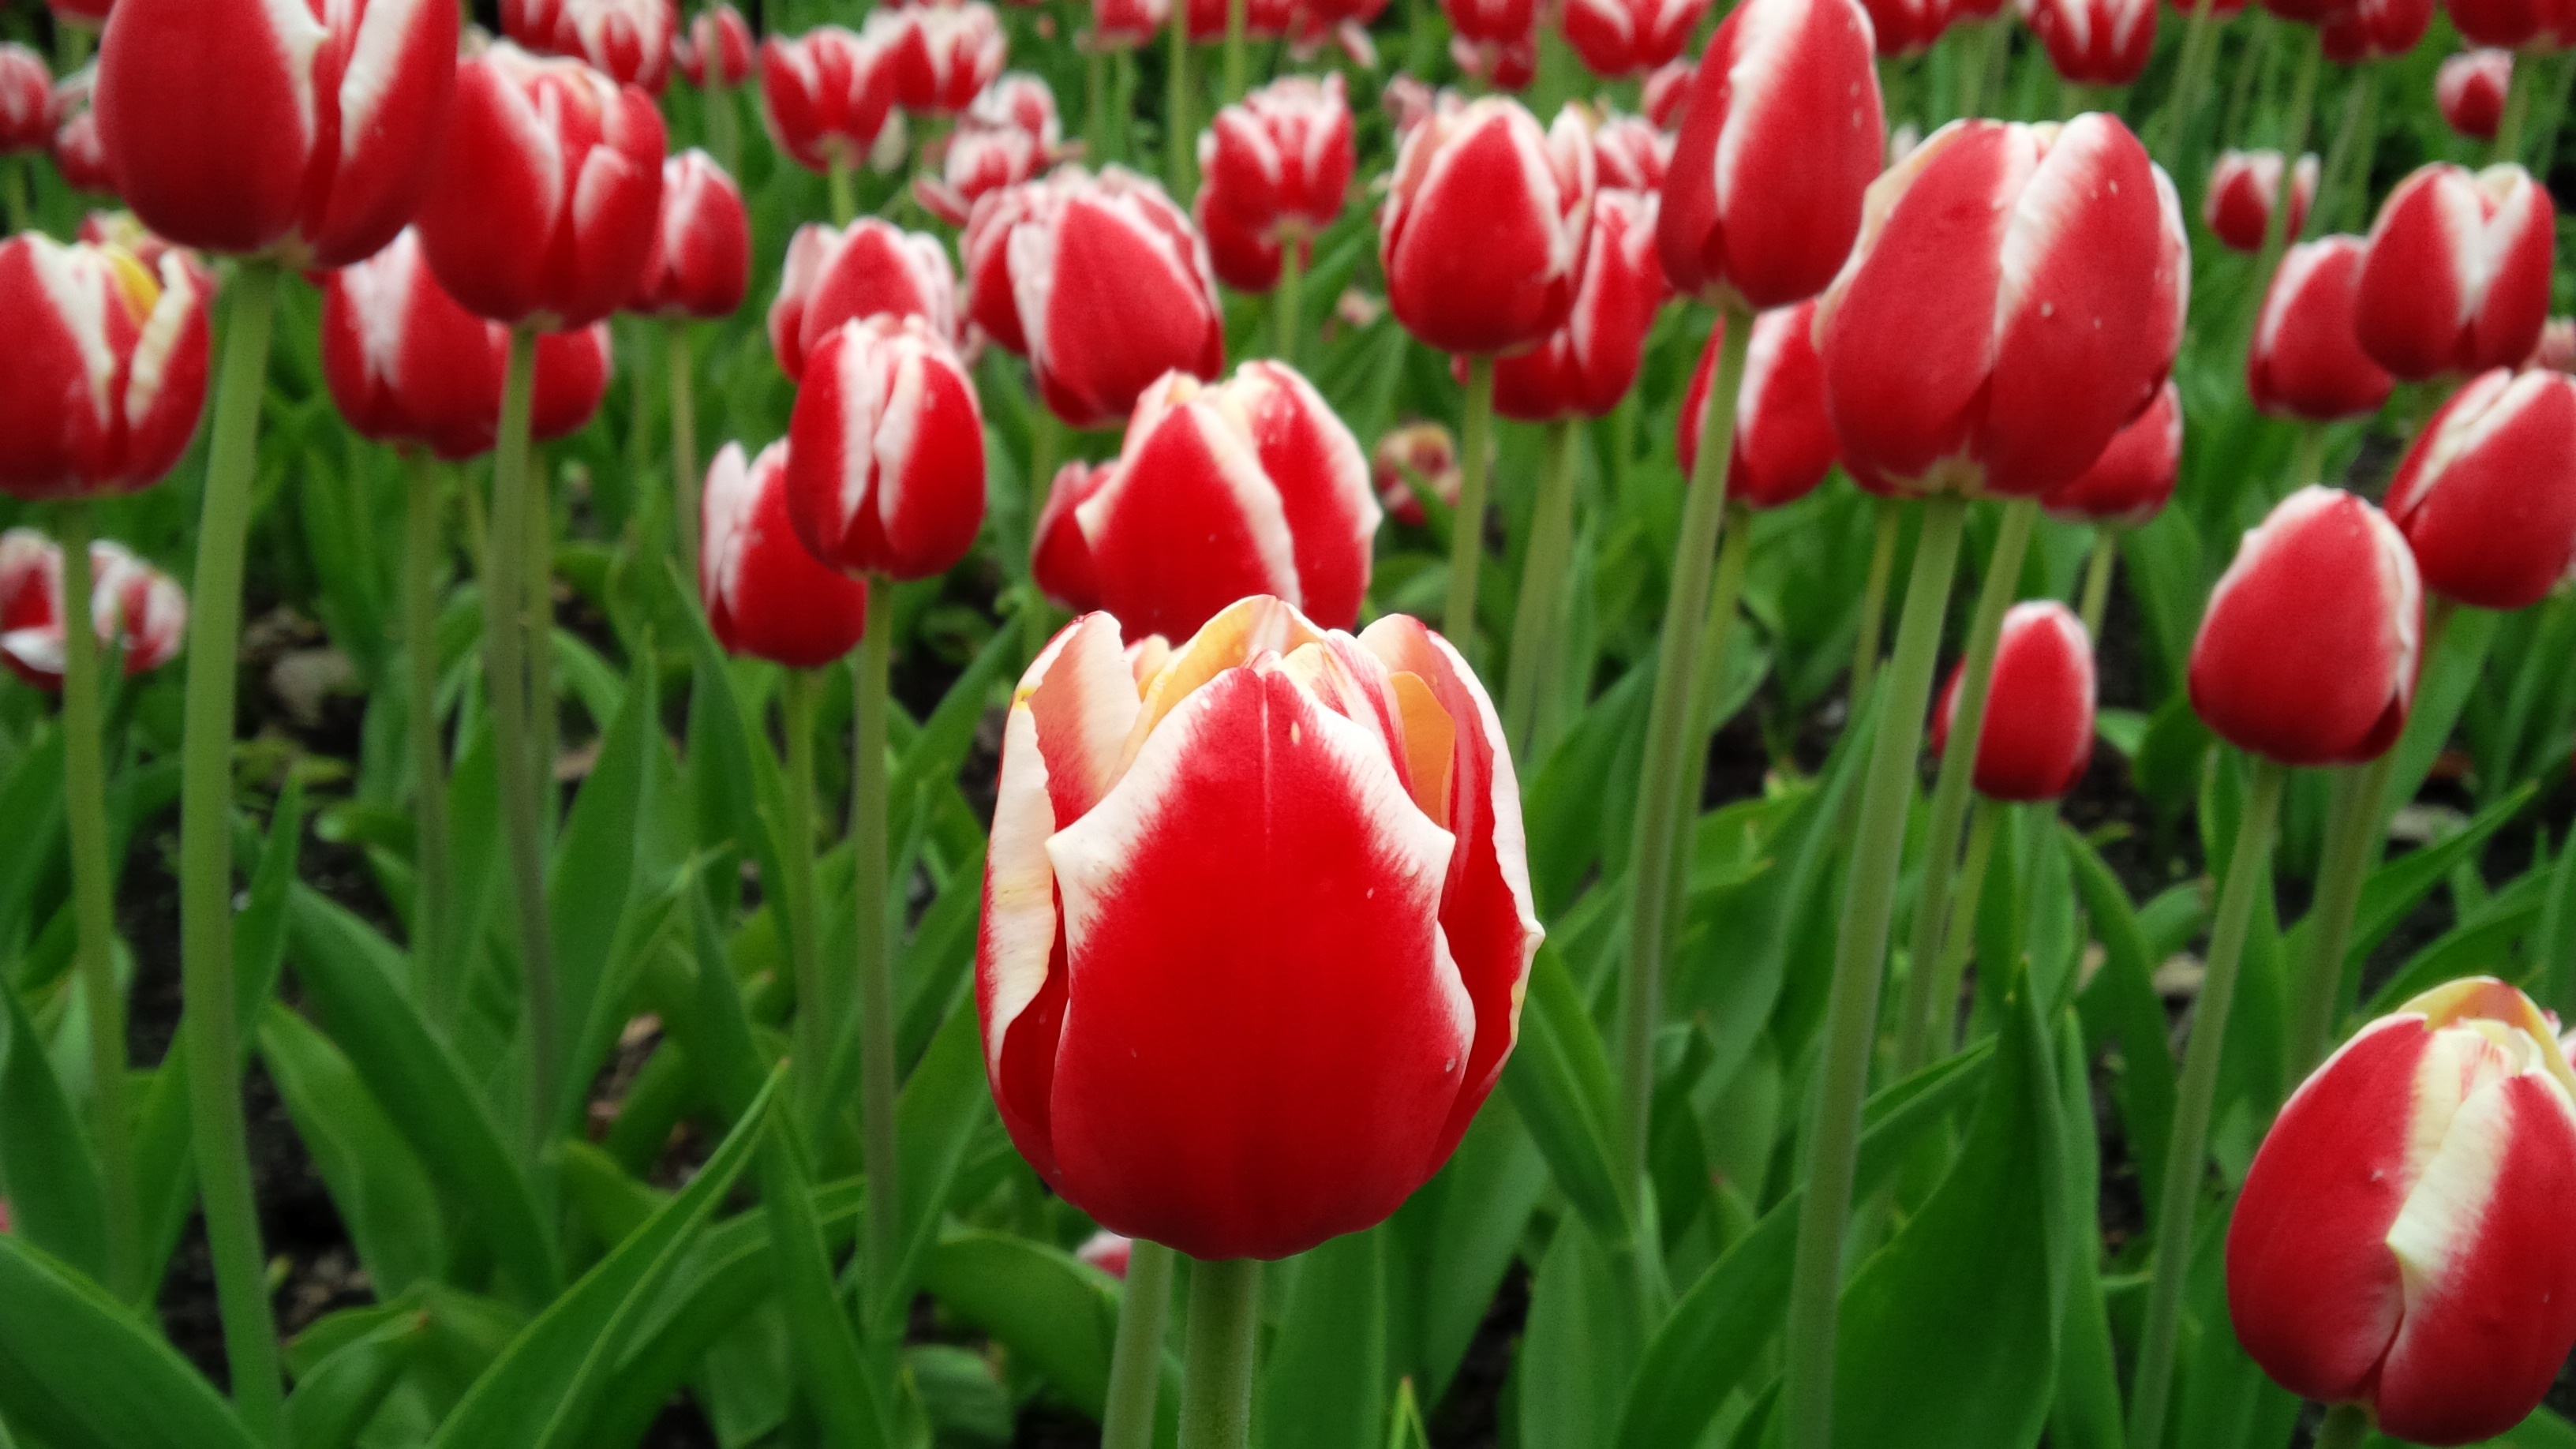
nature, plant, flower, petal, floral, tulip, spring, blooming, garden, flowering plant, lily family, land plant